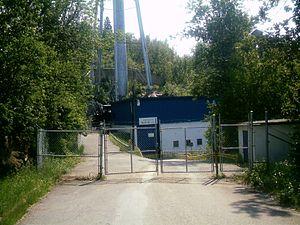
La rivière Chicoutimi est un cours d’eau de l’est du Québec, tributaire de la rivière Saguenay. Longue de 26,2 kilomètres, elle est le principal exutoire du lac Kénogami qui prend sa source d’un bassin versant de 3 390 km² dans la Réserve faunique des Laurentides. Entièrement situé dans l'arrondissement Chicoutimi de Ville de Saguenay, c'est le cours d'eau le plus urbanisé et endigué du Saguenay-Lac-Saint-Jean.
La Pulperie de Chicoutimi est un vaste complexe d’animation culturelle et touristique destiné à la préservation et la mise en valeur du patrimoine du Saguenay–Lac-Saint-Jean. Situés aux abords de la rivière Chicoutimi, les bâtiments qui composent cet ensemble touristique appartenaient autrefois à la Compagnie de Pulpe de Chicoutimi, qui transformait mécaniquement le bois en pâte à papier pour répondre à la demande des marchés européens du début du XXᵉ siècle. L'usine termine ses opérations en 1930. Le site est fortement endommagé par le Déluge du Saguenay en 1996. Le Musée du Saguenay s'y installe en 2002 ; ce musée détient la majeure partie des œuvres d'Arthur Villeneuve, dont la Maison Arthur-Villeneuve. Le site a été désigné lieu historique national du Canada en 1984 et classé Site historique l'année suivante.